Softie (2021 film)

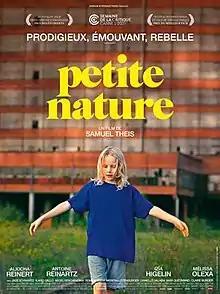
Release poster

Softie is a 2021 French coming-of-age drama film written and directed by Samuel Theis. It follows a troubled ten-year-old boy living with his mother and two siblings in Forbach, northeastern France. It premiered in the Critics' Week sidebar at the 2021 Cannes Film Festival, and won the top prize at the 2021 Thessaloniki International Film Festival.